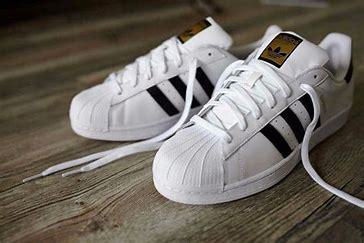
Brand: adidas
Model: Originals Superstar